Women in Nigeria

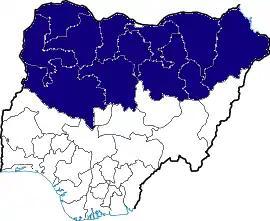
The 12 Muslim majority states in Nigeria's north where polygamy is legal.

Nigerian women and girls are disproportionately affected by Nigeria's ineffective healthcare system. One reason for this is the prevalence of patriarchal norms that give men jurisdiction over women's medical decisions. This is exacerbated by poverty, lack of education, and the resources required in order to visit medical facilities. The issue of transport is a serious one as it hinders women from accessing healthcare services. The Nigeria Demographic and Health Survey conducted in 2018 reveals that nearly 52% of Nigerian women experience at least one issue when trying seek healthcare services, with financial insecurity being the biggest hindrance.